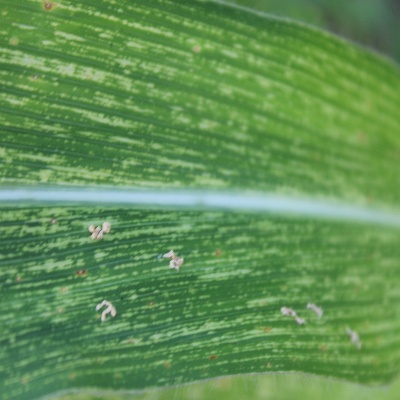
Crop: Maize
Condition: streak virus